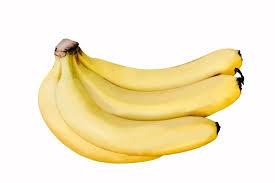
Kuna ndizi nne zilizoiva kwa rangi ya manjano. Zimepangwa juu ya uso mweupe bila vitu vingine. Mwonekano ni wa usafi na ni rahisi kutambua. Ukisisitiza hali ya kawaida na utofauti wa rangi ya matunda hayo.